2009–10 UEFA Champions League group stage

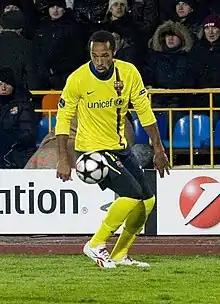
Thierry Henry of Barcelona in the match against Rubin Kazan at the Central Stadium.

The 2009–10 UEFA Champions League group stage matches took place between 15 September and 9 December 2009. The draw for the eight groups took place on 27 August 2009, at the Grimaldi Forum in Monaco.